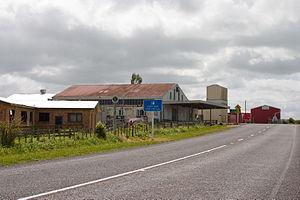
Toko est une petite localité rurale de Nouvelle-Zélande située 10 km à l'est de Stratford, à l'intersection d'East Road et de Toko Road. Elle se trouve aussi sur la ligne de chemin de fer Stratford–Okahukura, dont la branche occidentale était connu sous le nom de Toko Branch avant son achèvement. La rivière Toko traverse la région avant son confluent avec la Patea.